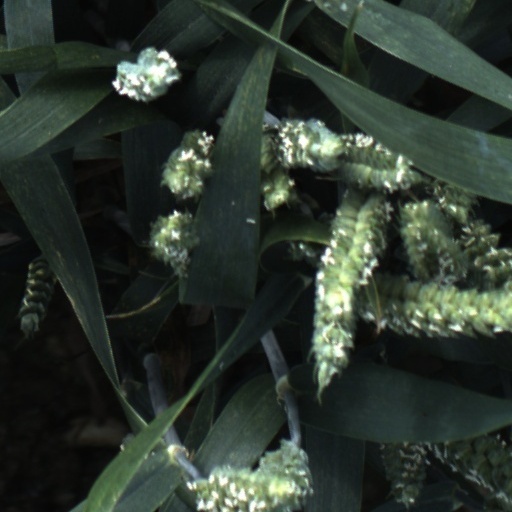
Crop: wheat